Cockfield railway station

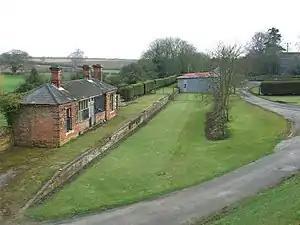
The station in 2010

Cockfield railway station was on the Long Melford-Bury St Edmunds branch line in Cockfield, Suffolk.